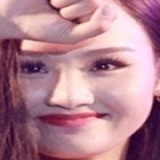
ca sĩ Miu Lê